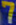
Number: 7